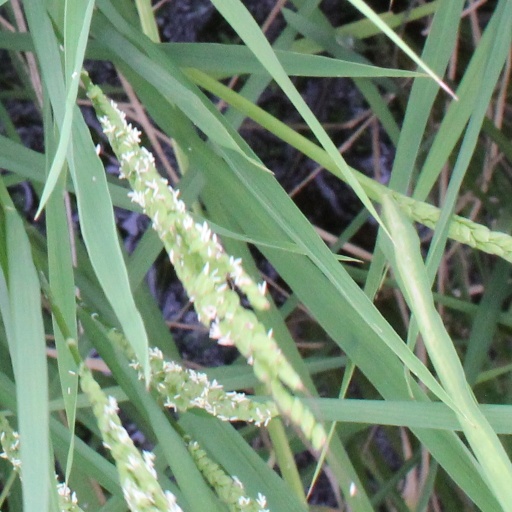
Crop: rice